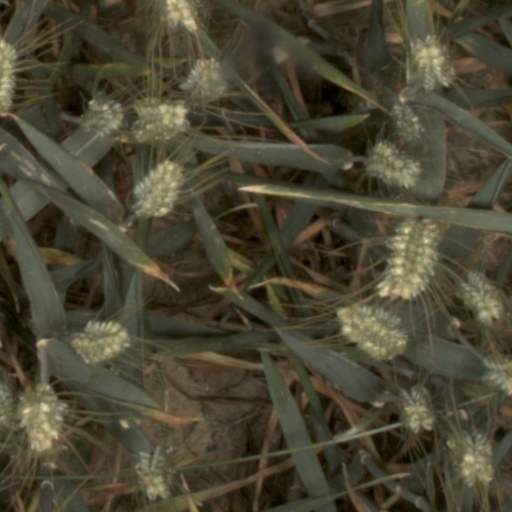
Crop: wheat